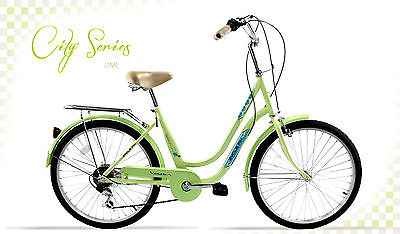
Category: bicycle